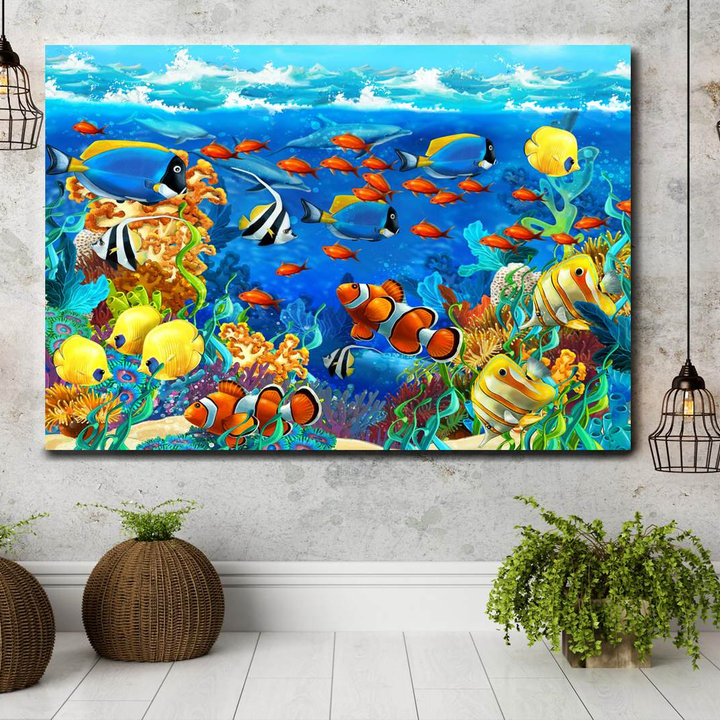
Style: ArtDeco